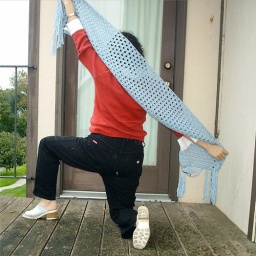
Lacy shawl in sky blue